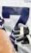
Number: 7